The Son (2022 film)

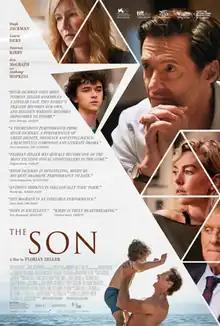
Theatrical release poster

The Son is a 2022 drama film directed by Florian Zeller from a screenplay written by himself and Christopher Hampton. It is based on Zeller's 2018 stage play. The film stars Hugh Jackman, Laura Dern, Vanessa Kirby, Zen McGrath, Hugh Quarshie, and Anthony Hopkins.